Peter Newsome

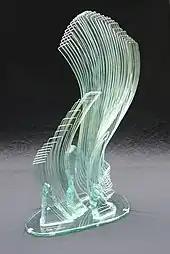
"Wind Song Glass"

Peter Newsome (born February 1943 in London, UK) is a modern-day glass sculptor. He is a member of the Royal Society of Sculptors.